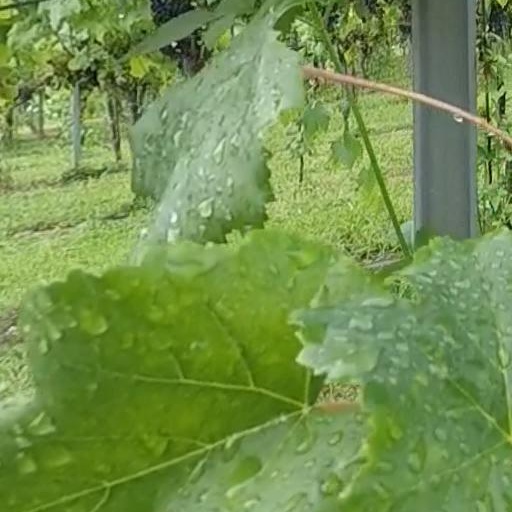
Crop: grape